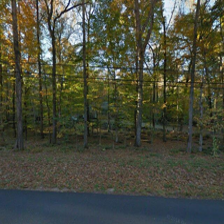
Label: streetView